Lung Tsun Stone Bridge

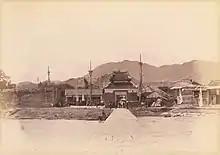
The Lung Tsun Stone Bridge and the Lung Tsun Pavilion (or the "Pavilion for Greeting Officials") of the Kowloon Walled City in 1898.

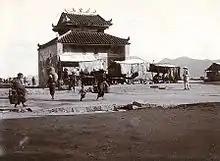
Lung Tsun Pavilion in 1910. The Pavilion was built in 1875 and buried by the Japanese during the expansion of the airport in WWII.

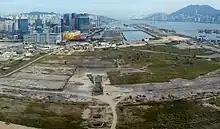
Site of the former Kai Tak Airport, under redevelopment in 2010. The archaeological excavations of the Lung Tsun Stone Bridge are visible in the foreground.

The Lung Tsun Stone Bridge was a bridge in British Hong Kong which was buried during the construction of Kai Tak Airport and which connected the Kowloon Walled City to a pier leading into Kowloon Bay.